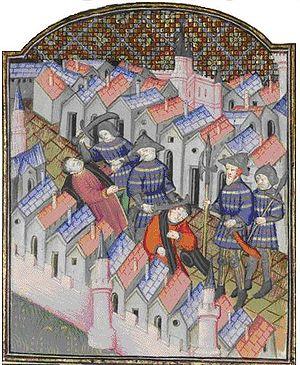
Tableau representant la revolte de Gand belgique
Gand, en néerlandais : Gent, est une ville belge néerlandophone, située en Région flamande au confluent de la Lys et de l'Escaut. C'est le chef-lieu de la province de Flandre-Orientale et depuis 1559 le siège de l'évêché de Gand. Avec 255 000 habitants, c'est la deuxième commune la plus peuplée de Belgique, après Anvers. L'agglomération gantoise compte environ 455 000 habitants.
Guy II de Pontailler, né en Bourgogne en 1348 et mort en 1392, est un noble français, seigneur de Talmay, de Fenay, de Chevigny, de Saulon-la-Rue, de Saulon-la-Chapelle, de Chailly, de Champagny, de Tart-le-Haut, de Pontailler-sur-Saône et d'Heuilley-sur-Saône.
Gand est une commune de Belgique, anciennement des Pays-Bas, dont l'histoire au Moyen Âge et à la Renaissance est marquée par d'incessantes révoltes.